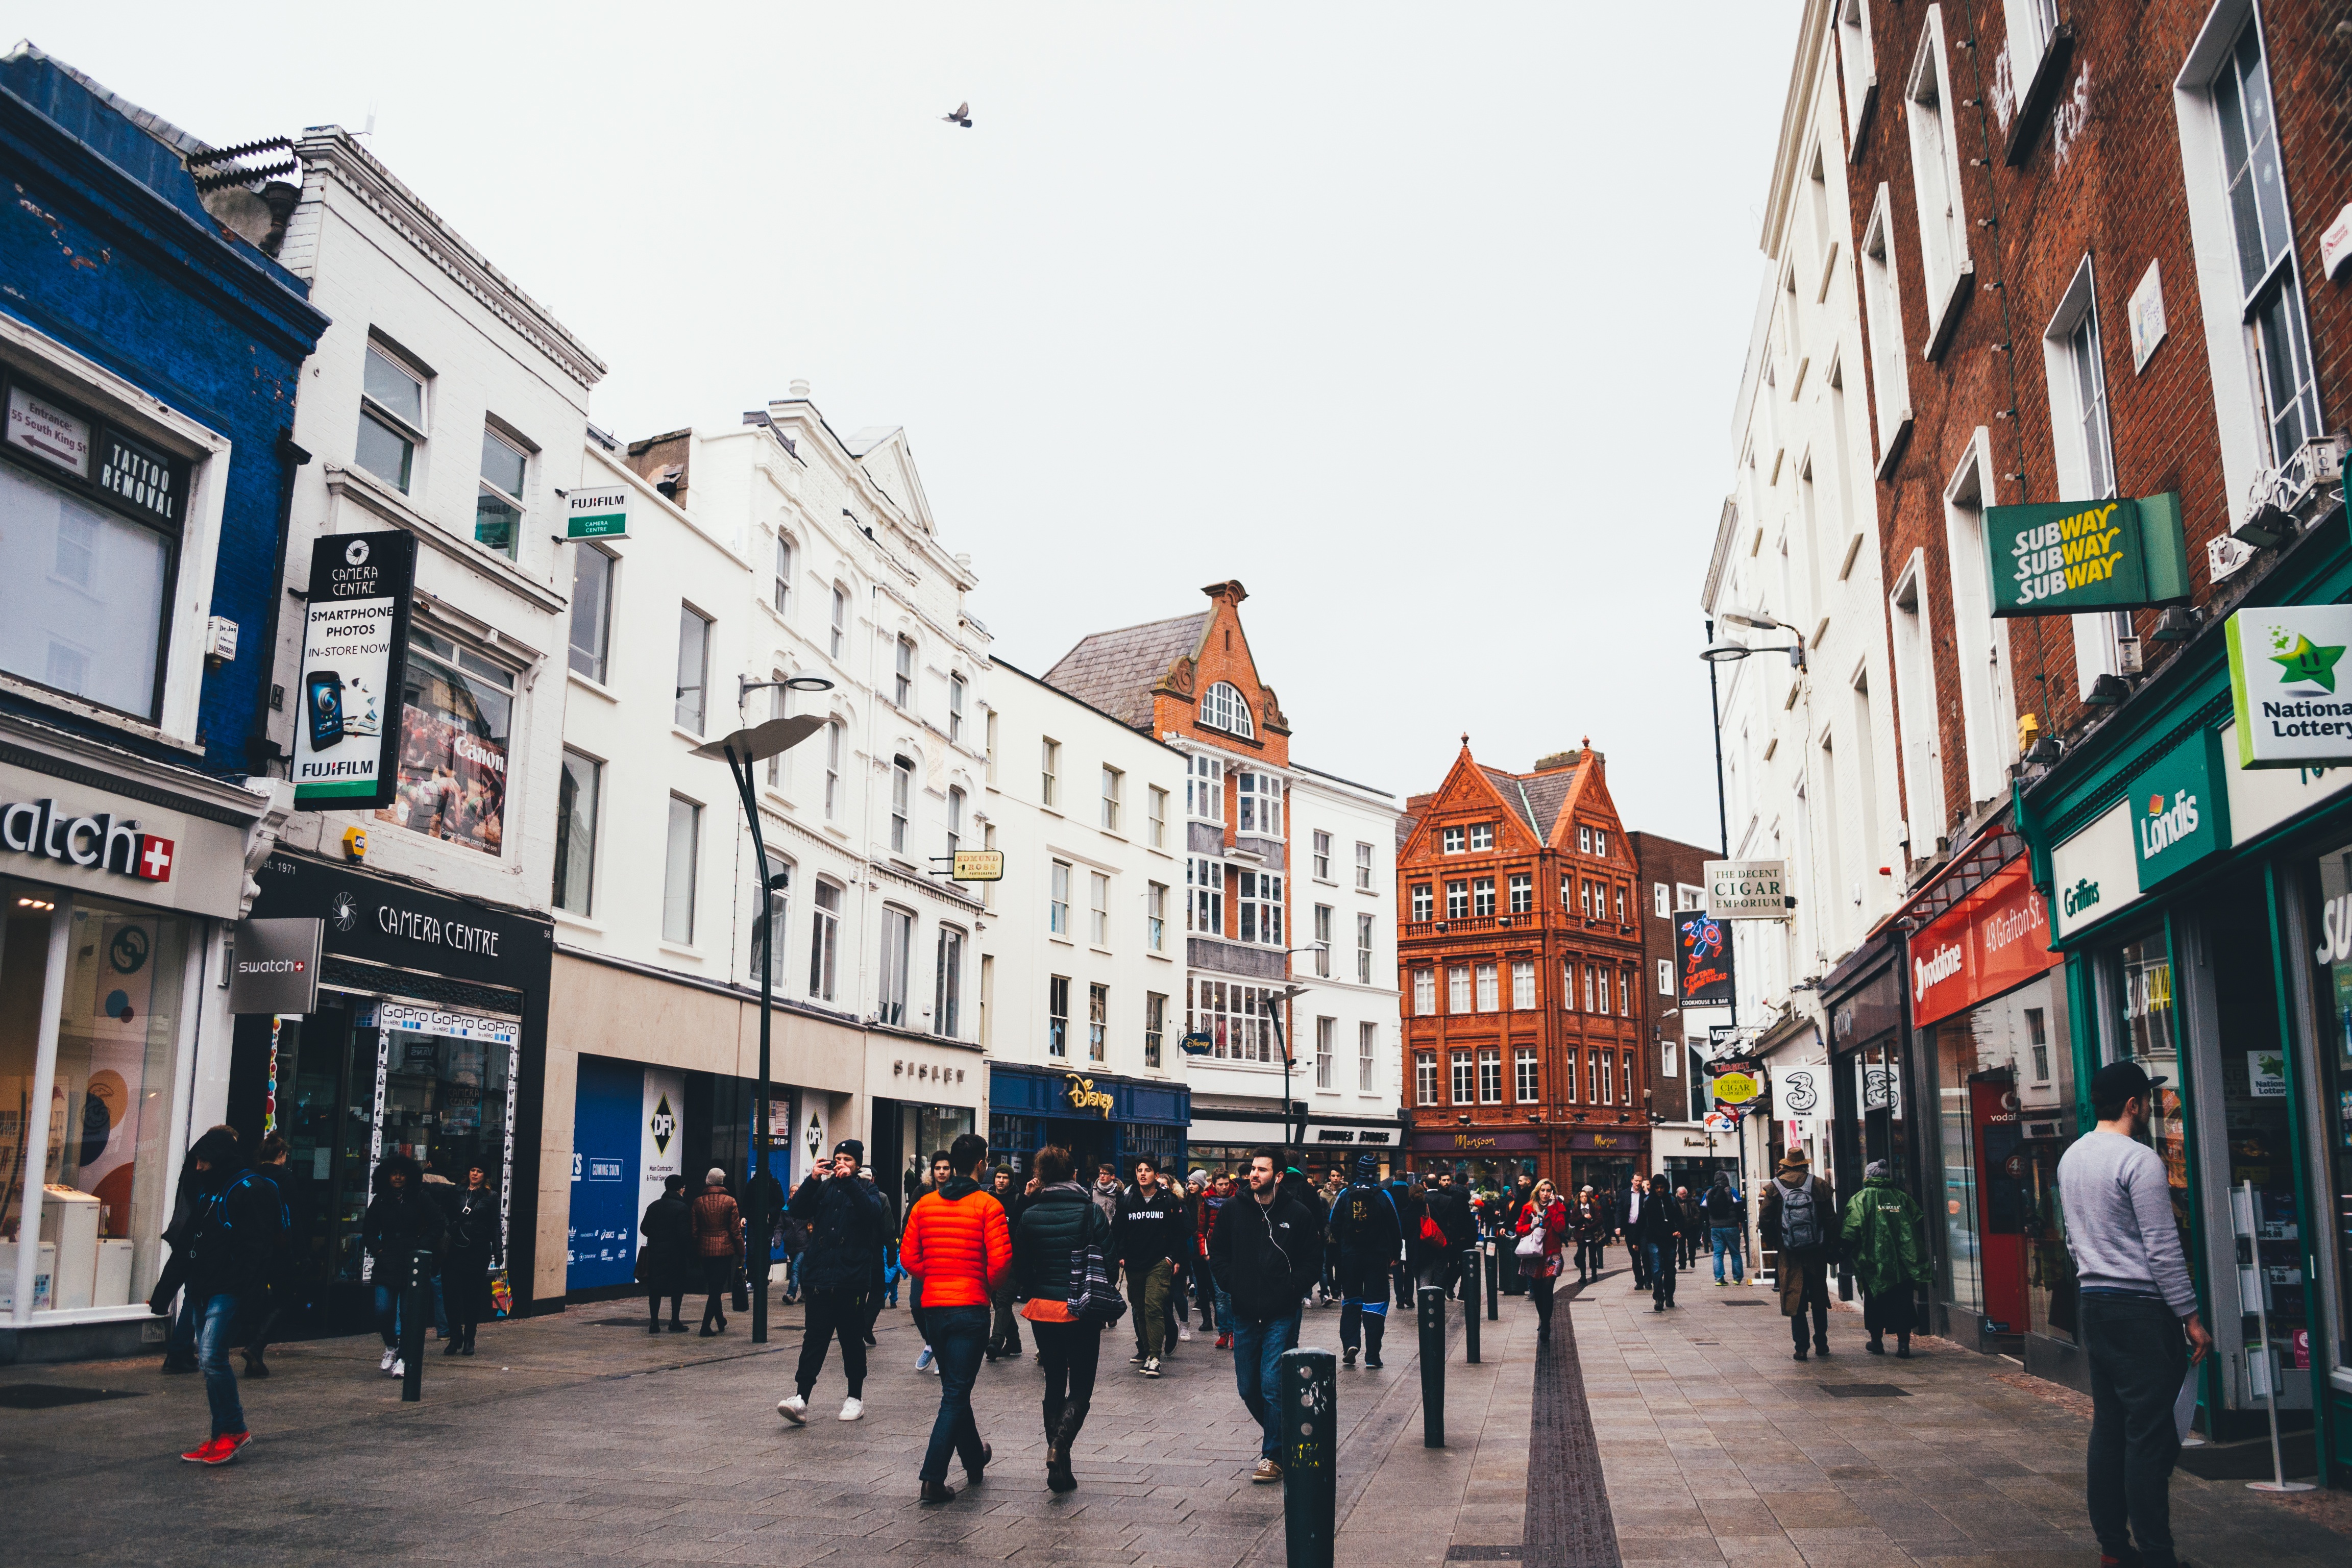
pedestrian, road, street, town, city, crowd, cityscape, downtown, travel, tourism, lane, infrastructure, neighbourhood, urban area, human settlement